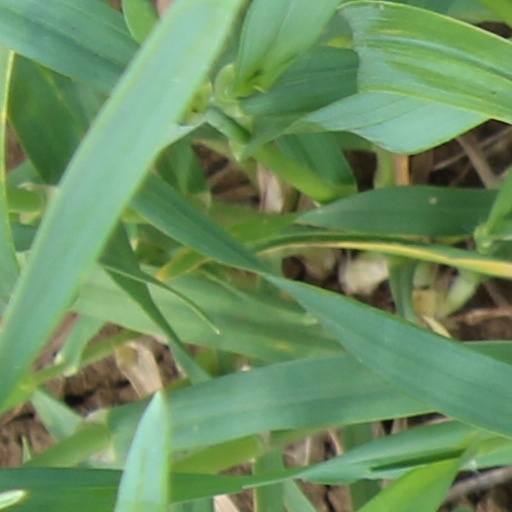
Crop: wheat